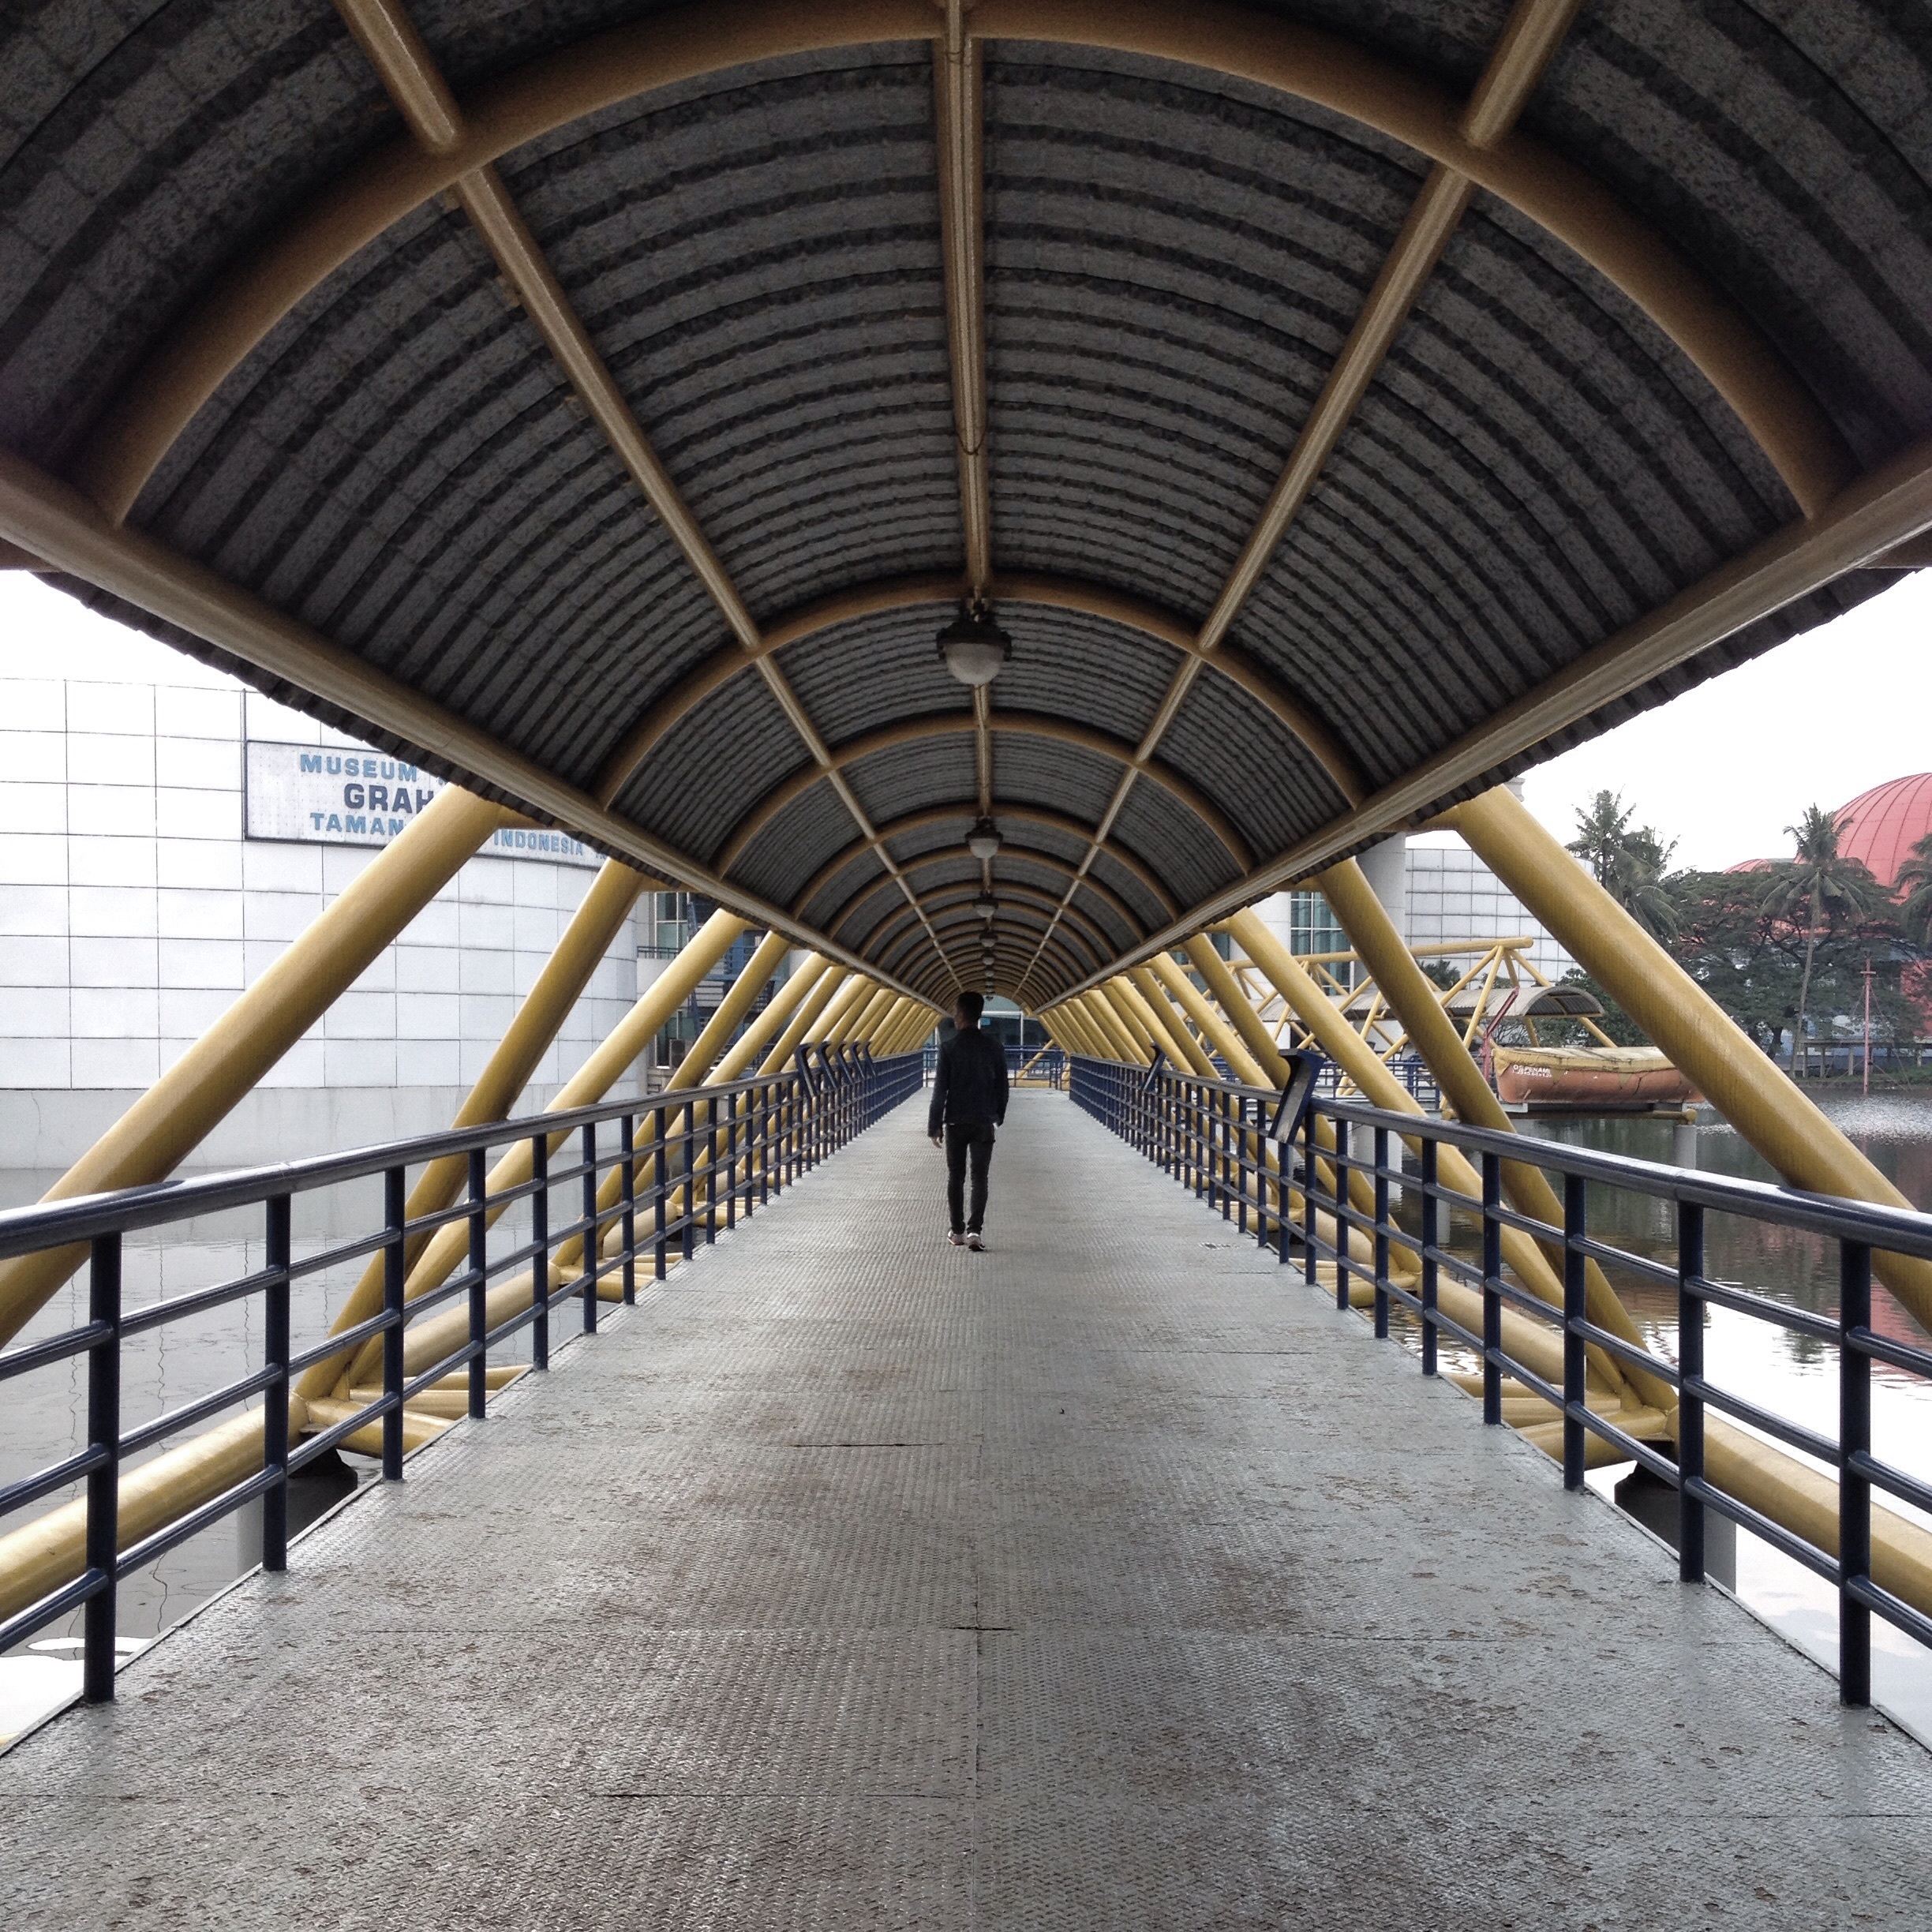
bridge, subway, walk, transport, vanishingpoint, silhoutte